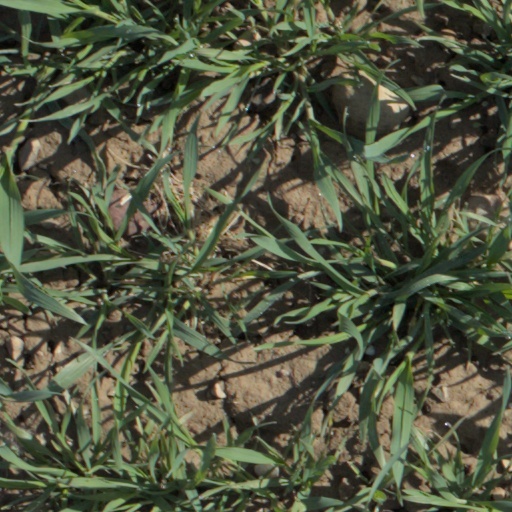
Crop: wheat